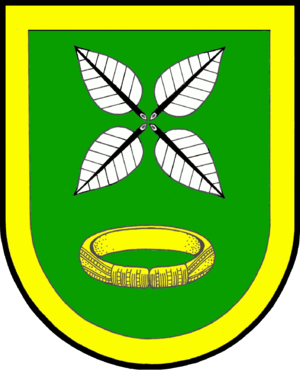
Basedow (Lauenburg)
Coat of arms of Basedow (Lauenburg)
Basedow er en kommune i det nordlige Tyskland, beliggende i Amt Lütau i den sydøstlige del af Kreis Herzogtum Lauenburg. Kreis Herzogtum Lauenburg ligger i delstaten Slesvig-Holsten.